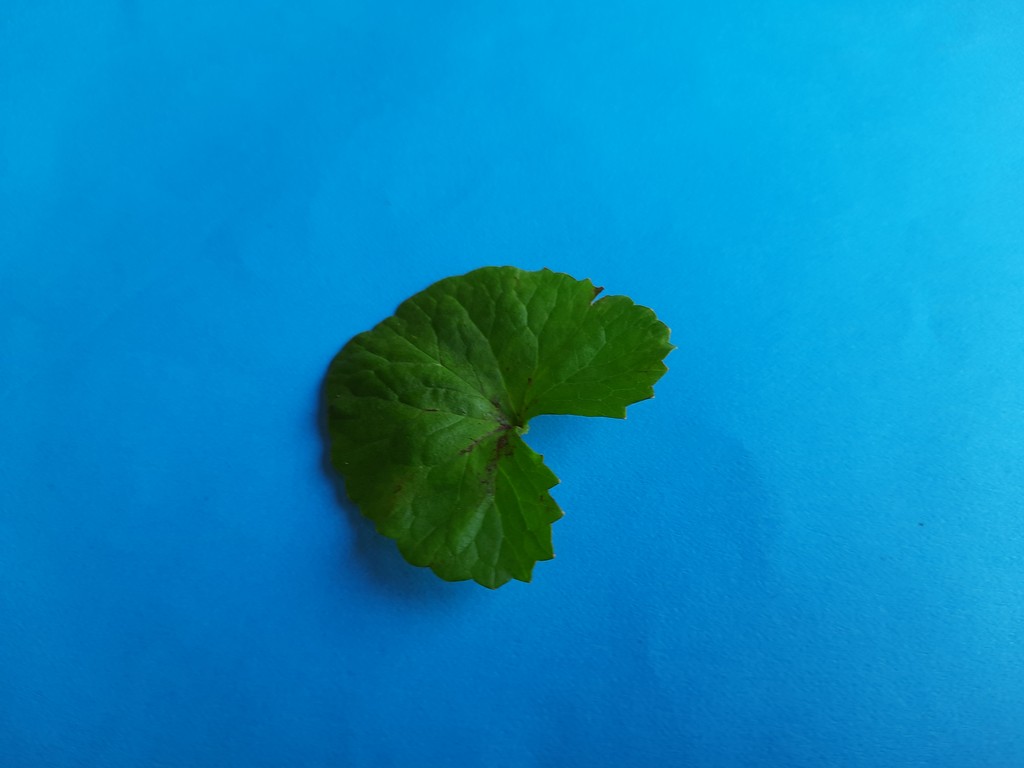
Label: Unhealthy